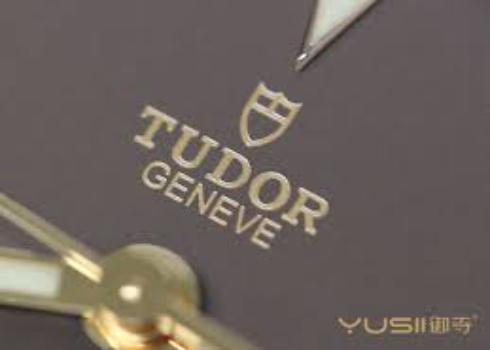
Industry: Clothes